Royal Rumble (2021)

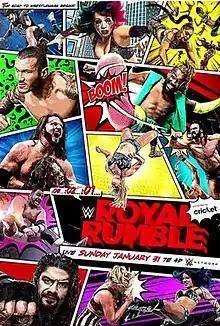
Promotional poster featuring various WWE wrestlers

The 2021 Royal Rumble was a professional wrestling event produced by WWE. It was the 34th annual Royal Rumble and took place on January 31, 2021, from the WWE ThunderDome, hosted at Tropicana Field in St. Petersburg, Florida. The event aired via pay-per-view (PPV) and livestreaming and featured wrestlers from the promotion's Raw and SmackDown brand divisions. It was the first Royal Rumble event held since the death of Pat Patterson, who created the Royal Rumble match. This is the only Royal Rumble event to not have live fans in attendance due to the COVID-19 pandemic.